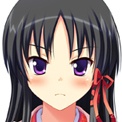
Portrait style: Anime Portrait